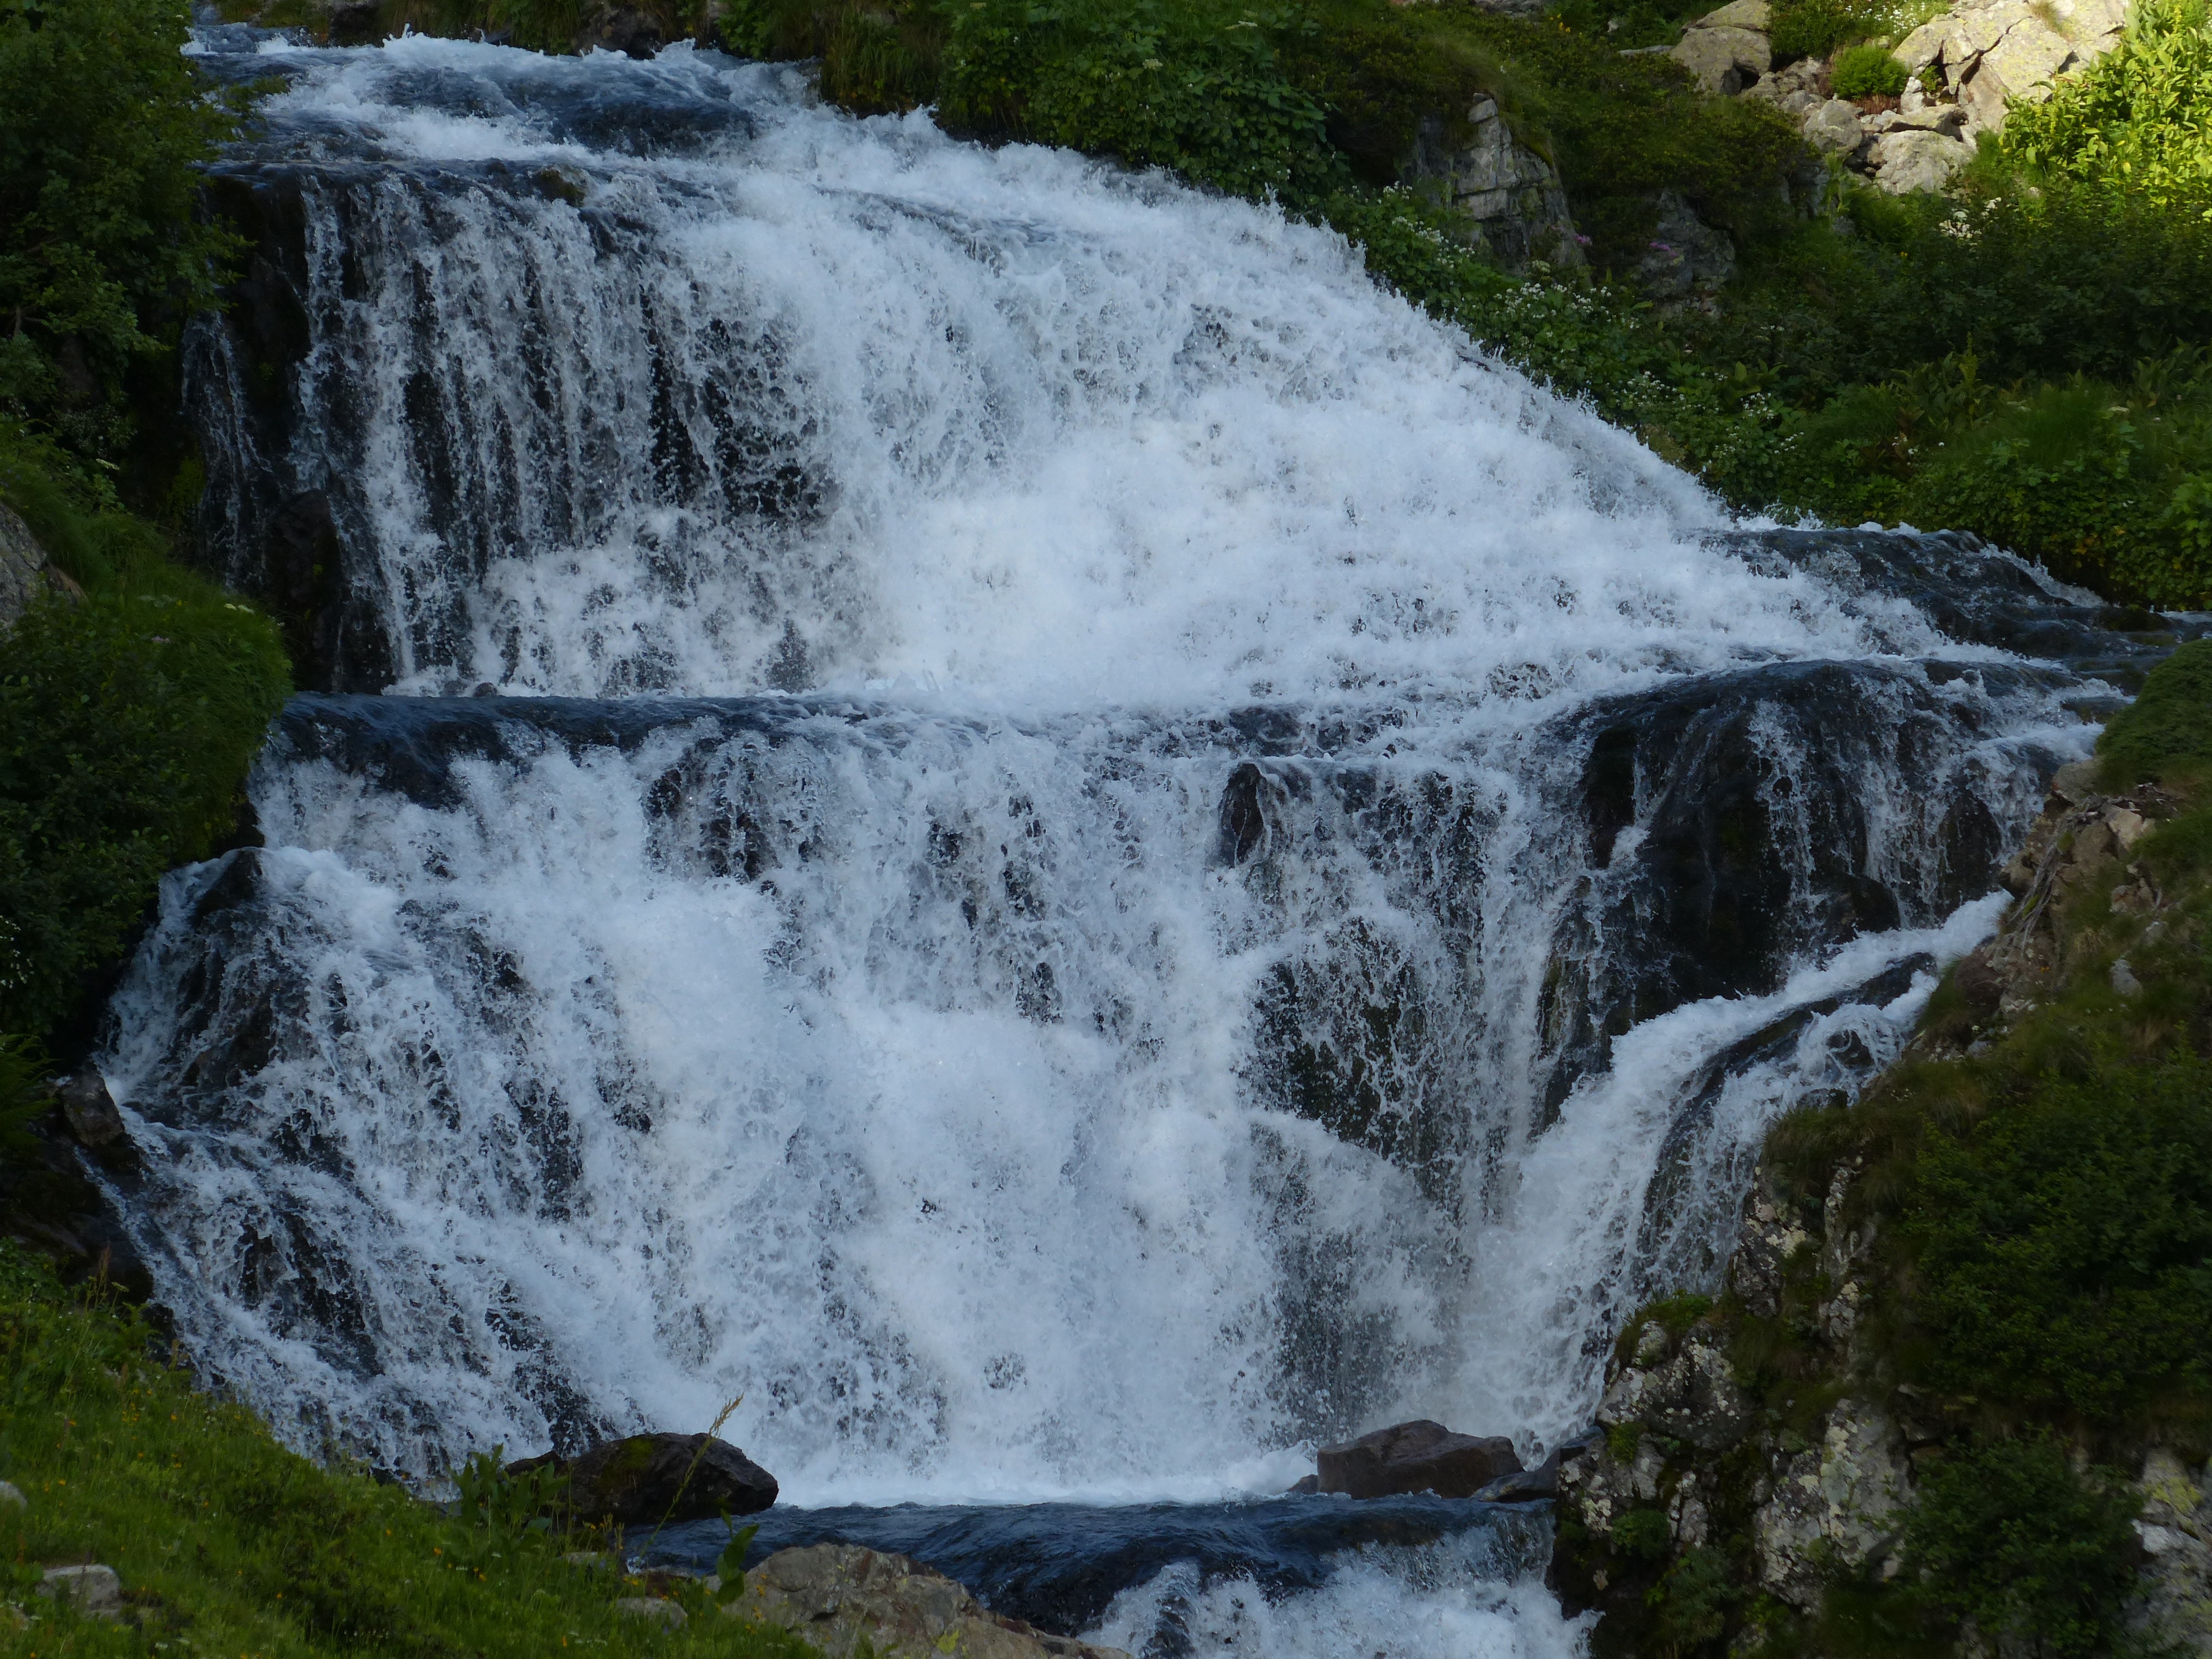
water, waterfall, cold, liquid, river, stone, wild, idyllic, stream, rapid, romantic, drink, body of water, refreshment, beautiful, wasserfall, bach, water feature, watercourse, roaring, charming, murmur, mountain stream